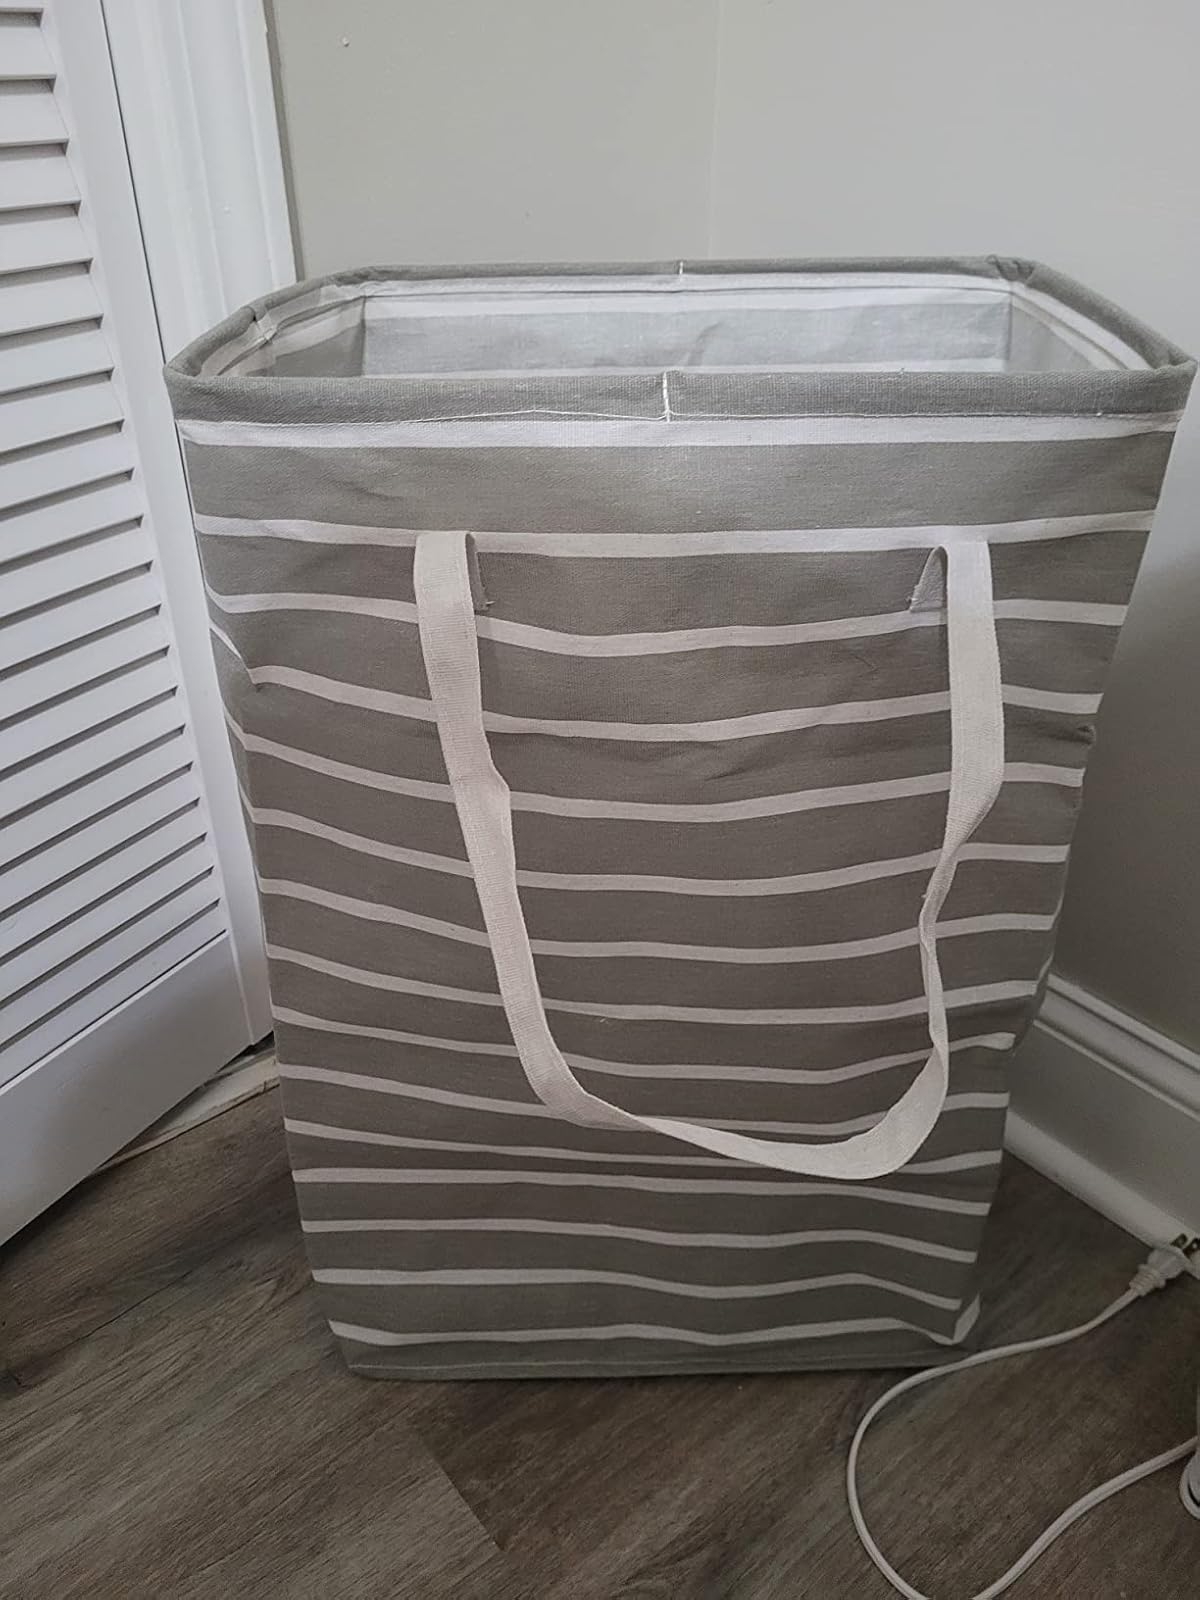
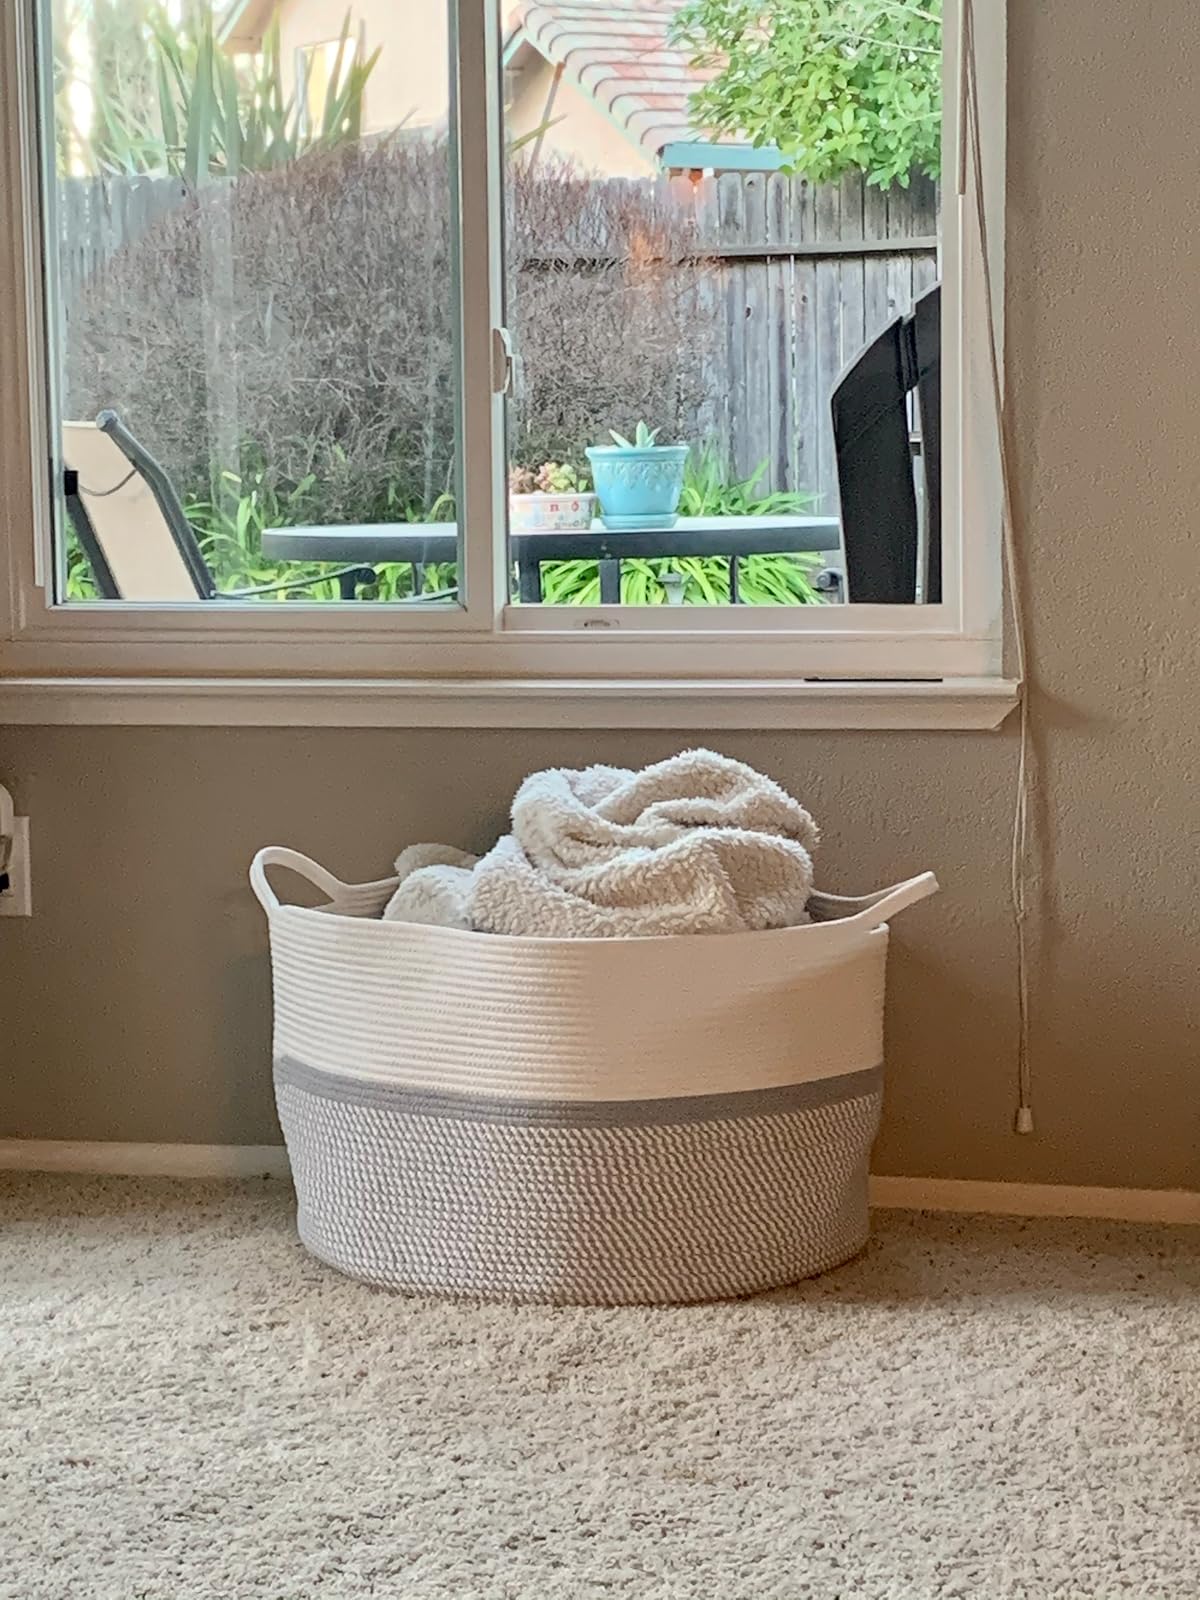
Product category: items_hamper
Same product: no